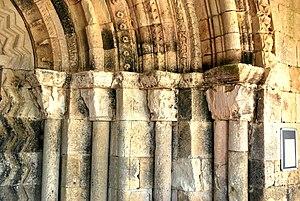
Lugasson église St Martin
L'église Saint-Martin est une église catholique située sur la commune de Lugasson, dans le département de la Gironde, en France.